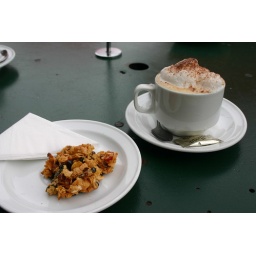
Cappuccino and fruit cake in Robe, South Australia